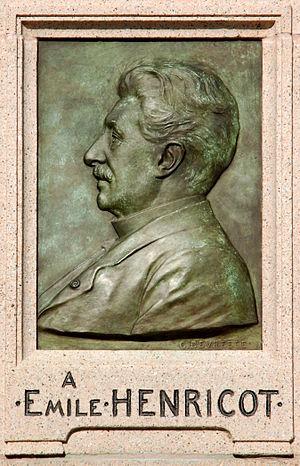
Belgique - Brabant wallon - Court-Saint-Étienne - Monument à Émile Henricot (bas-relief par Godefroid Devreese)
Le Monument à Émile Henricot est un monument de l'époque Art nouveau également connu sous le nom de Monument Instruction et Travail et situé à Court-Saint-Étienne en Brabant wallon.
Les Usines Émile Henricot étaient des usines sidérurgiques situées à Court-Saint-Étienne, non loin du confluent de la Dyle et de la Thyle, en Brabant wallon, Belgique.
Émile Édouard Henricot, né le 29 janvier 1838 à Ham-sur-Sambre et décédé le 1ᵉʳ mars 1910 à Alexandrie fut un homme politique belge libéral wallon.